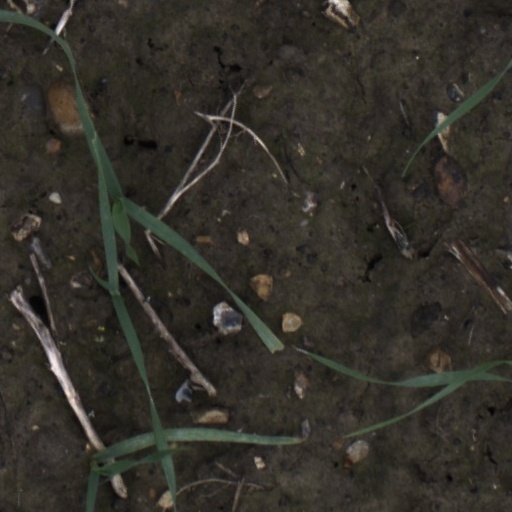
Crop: wheat